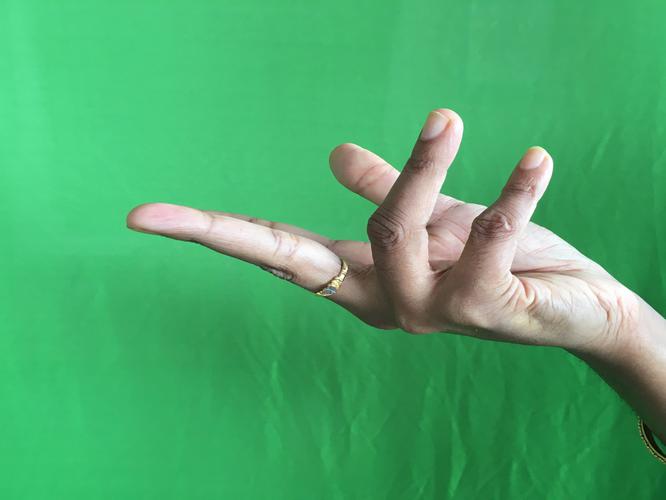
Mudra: Alapadmam
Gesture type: single_hand